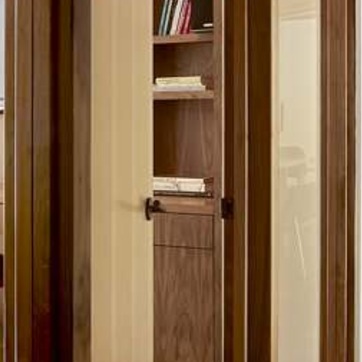
Material: paper